Lexus LFA

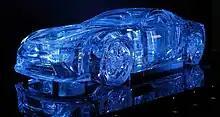

In April 2005, Lexus presented a sculptural model of the original LF-A concept at that year's Milan Design Week exhibition in Milan, Italy. Part of the marque's introductory display of its L-finesse design theme, the full-size LF-A model was presented next to a production Lexus GS model, in a design space produced by painter Hiroshi Senju, designer Junya Ishigami, and architect Kazuyo Sejima. The sculpted LF-A model followed the first introduction of the LF-A concept at the North American International Auto Show in January of that year. In contrast with the production GS sedan it shared the display space with, the LF-A model did not have interior access.